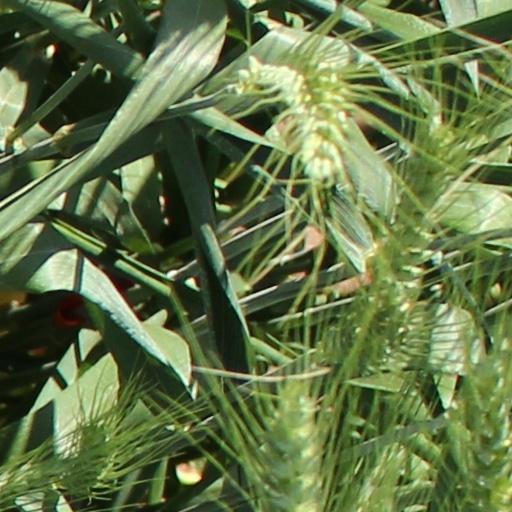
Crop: wheat